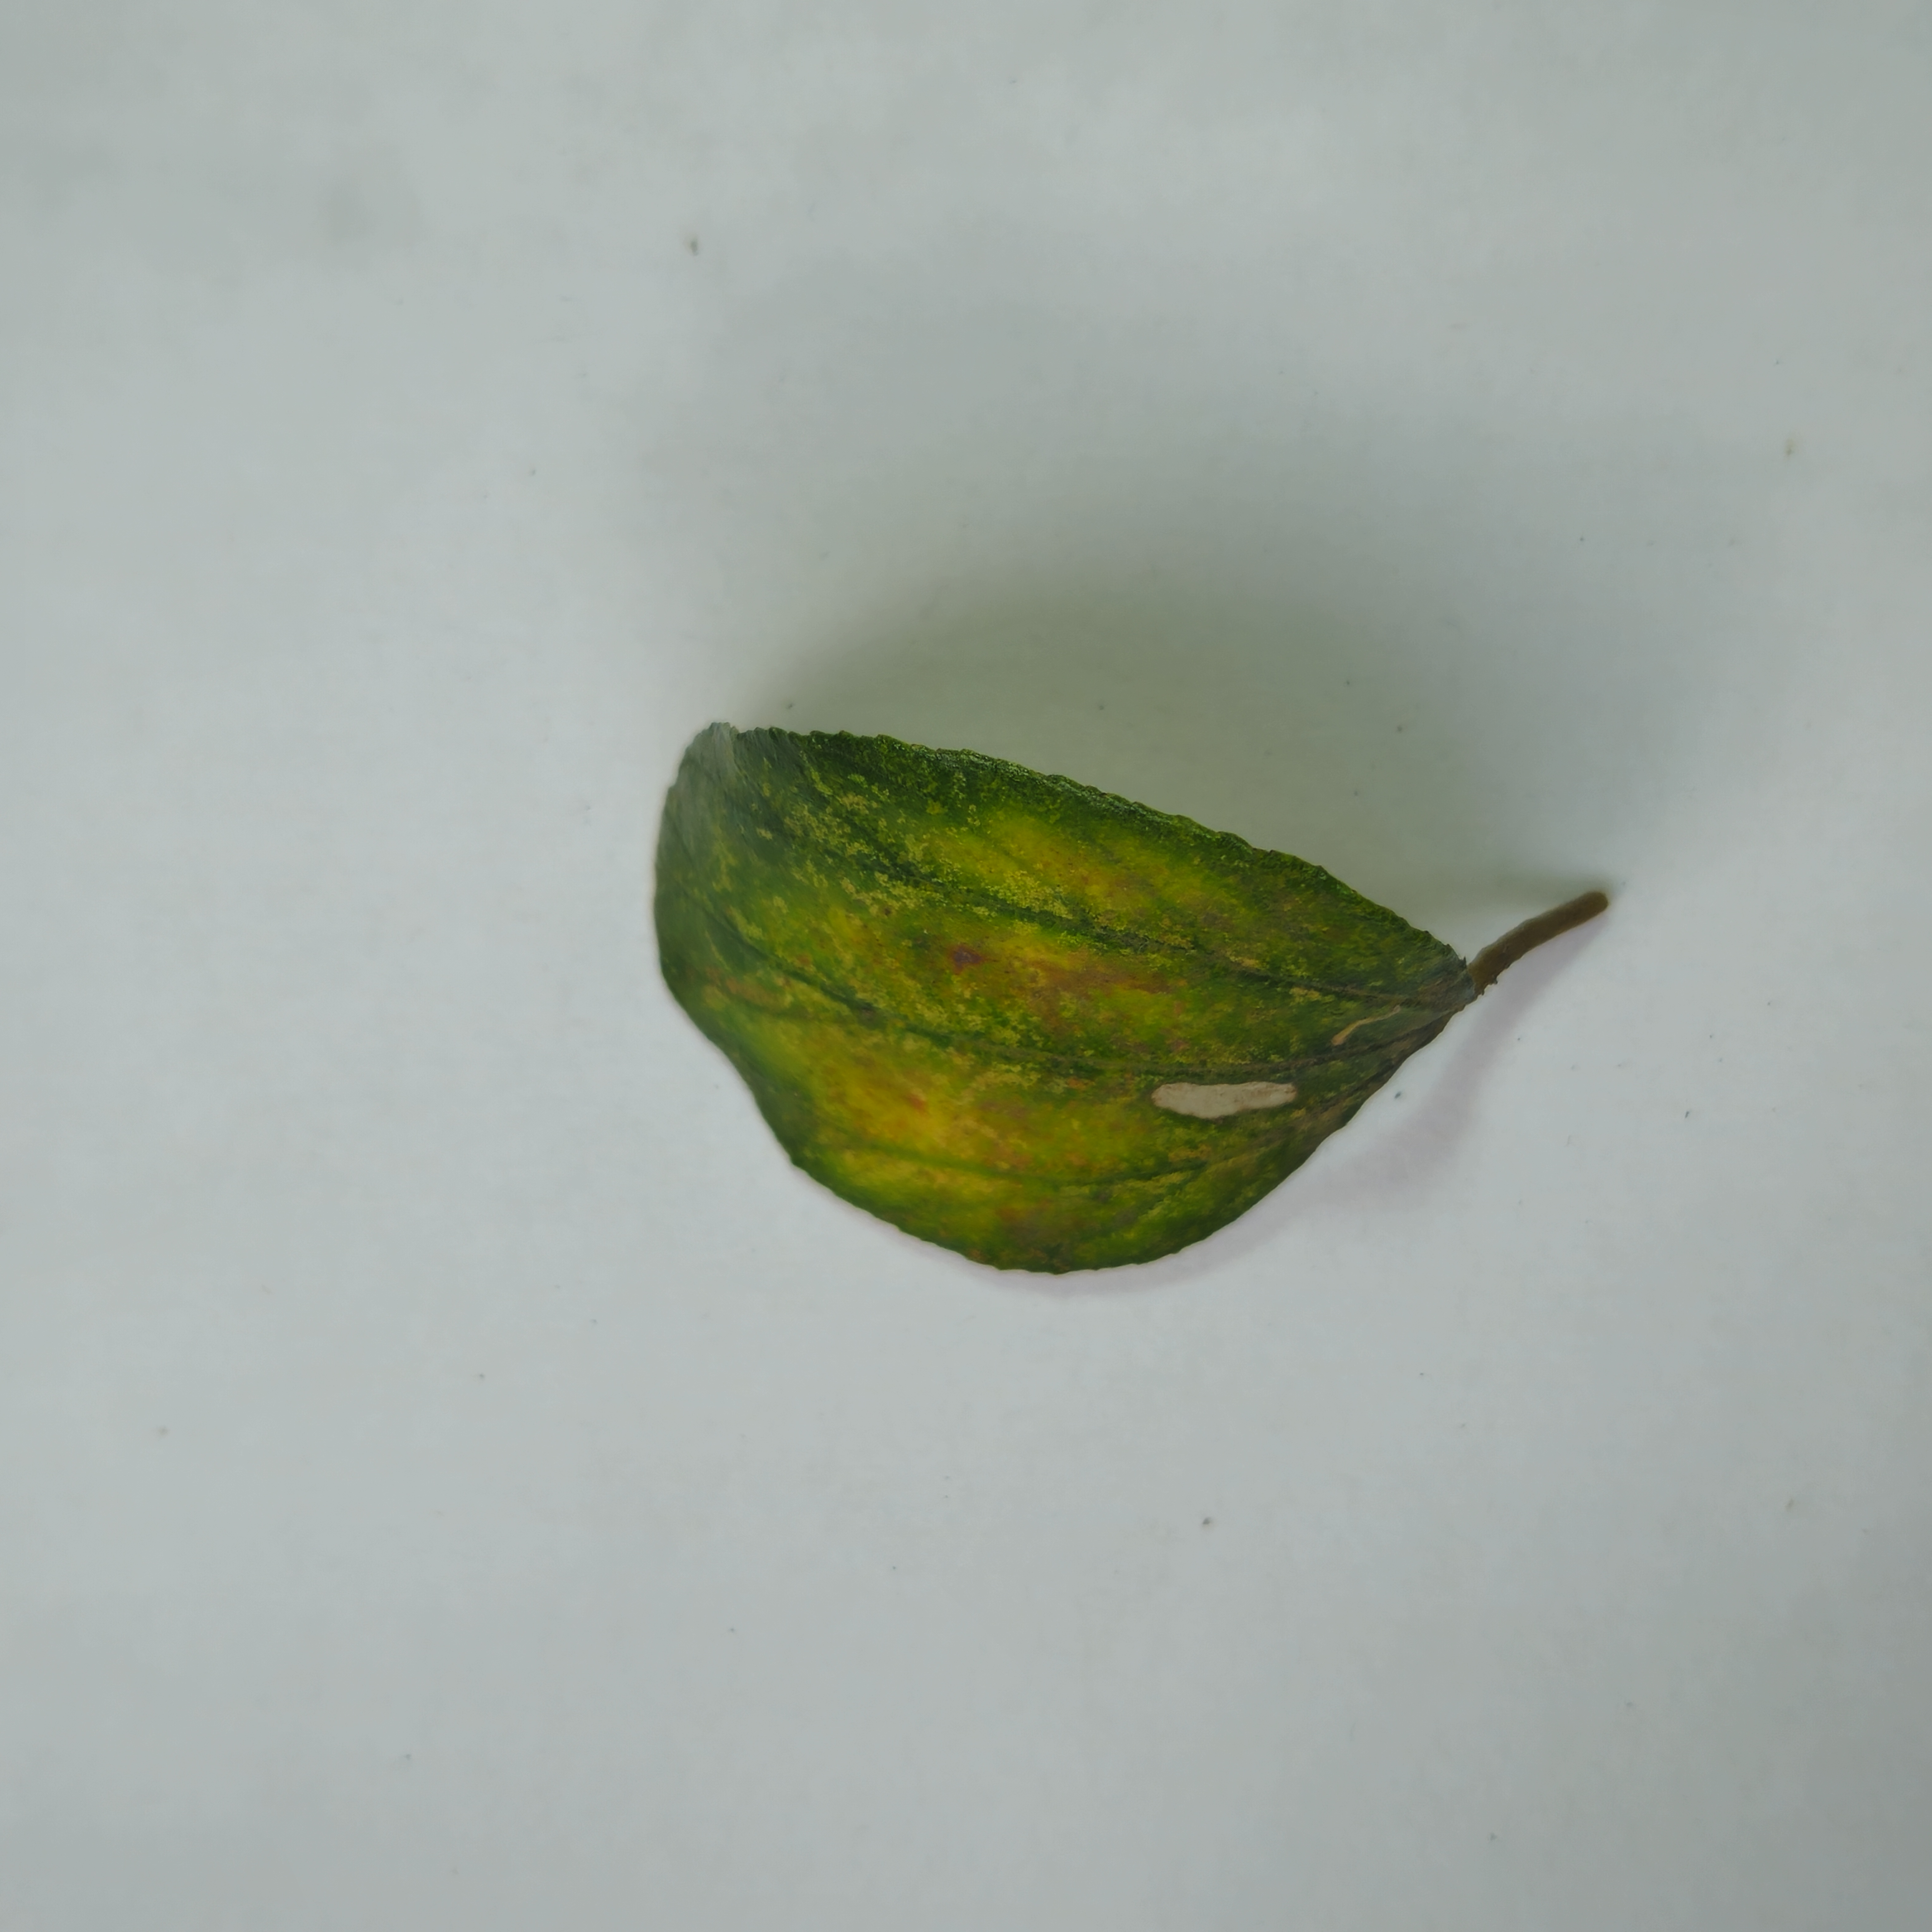
Label: Yellow